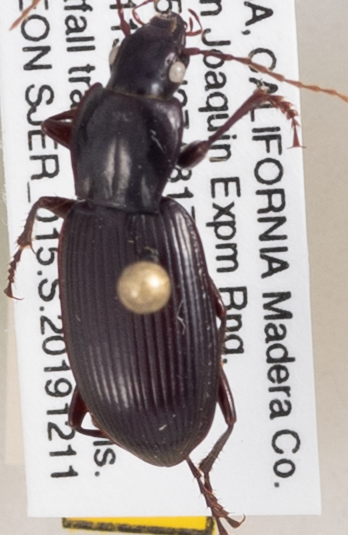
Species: Pterostichus panticulatus
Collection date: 2019-12-11 05:00:00
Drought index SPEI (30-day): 0.71
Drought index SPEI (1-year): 0.39
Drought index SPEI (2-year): -0.1